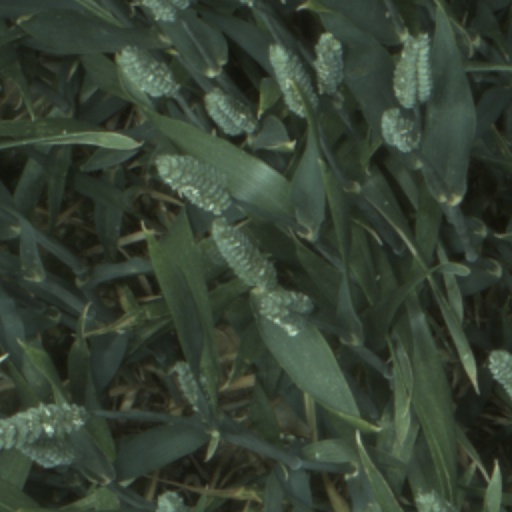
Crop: wheat